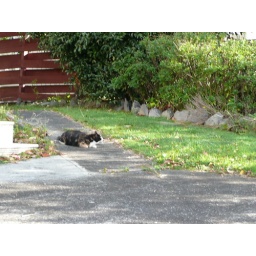
in case you were wondering, the cat did NOT get the bird